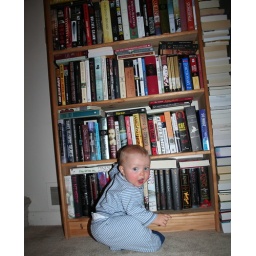
Into moms books... again... the biggest no baby zone in the house and the most attractive second only to the kitchen cupboards!